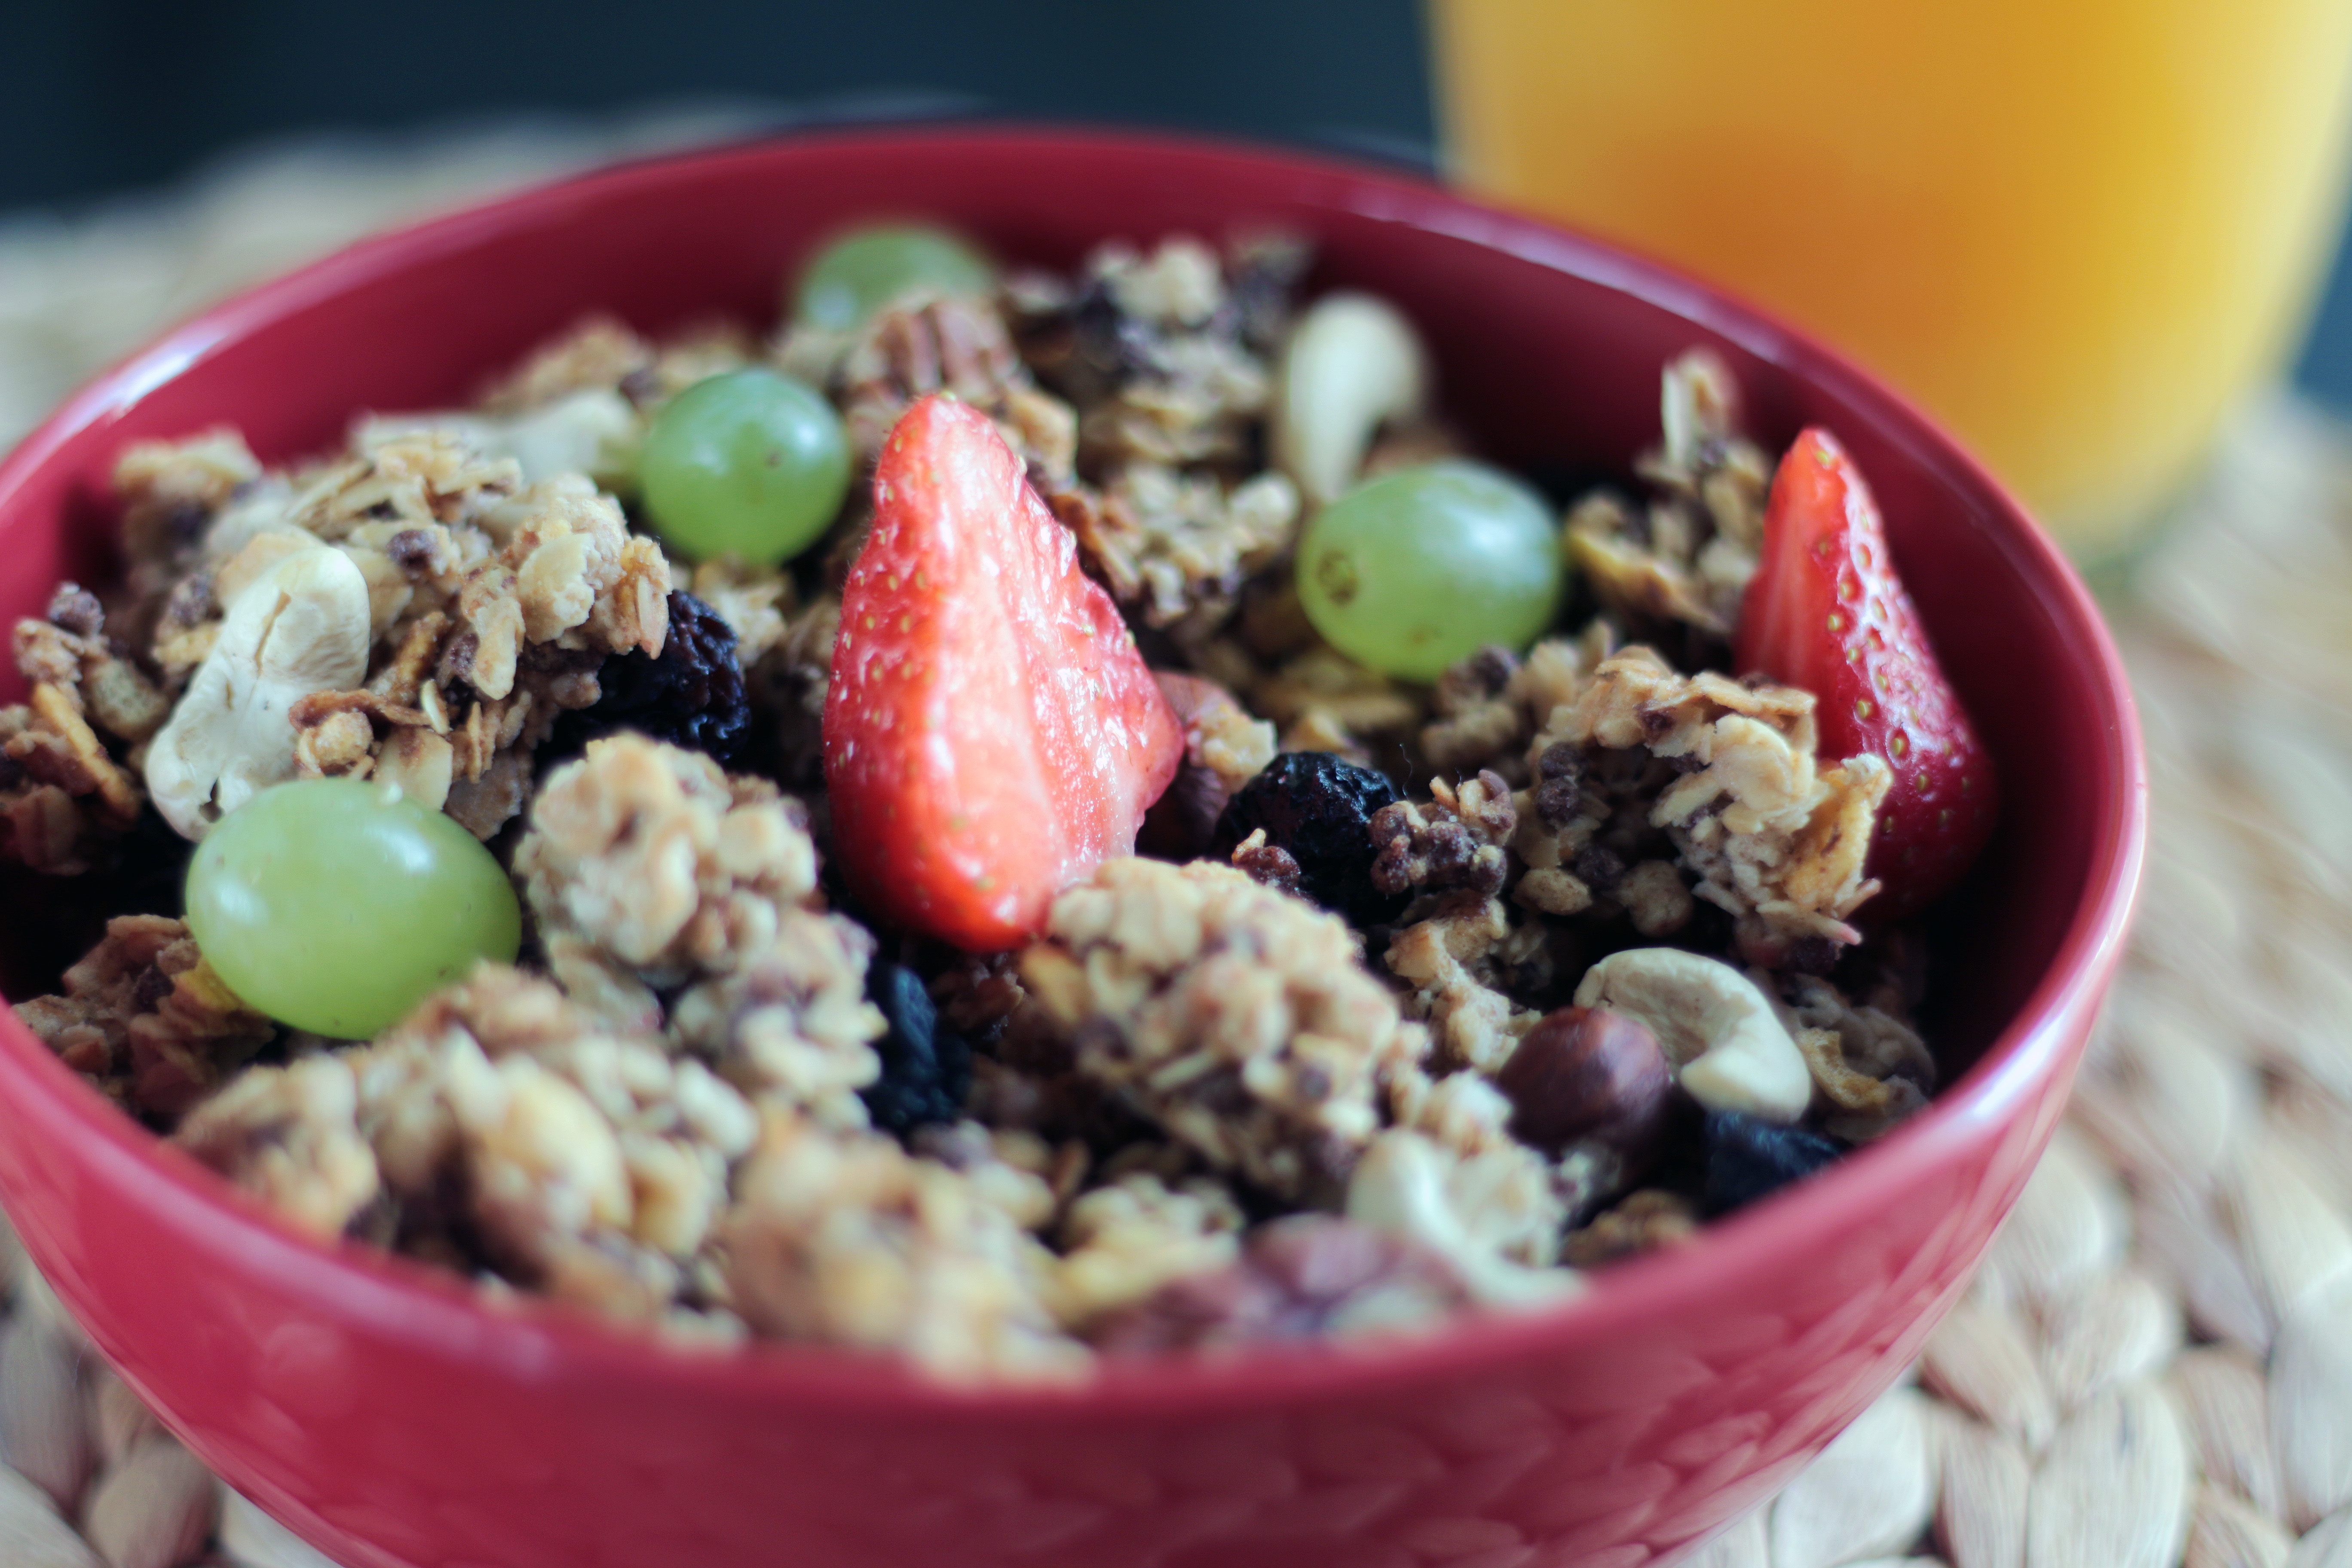
plant, fruit, berry, dish, meal, food, salad, produce, breakfast, healthy, cereal, fruits, vegetarian food, muesli, breakfast cereal